Gatot Soebroto Army Hospital

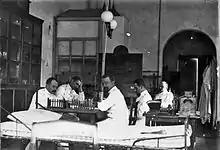
Dutch officers in the "Groot Militair Hospitaal" of Weltevreden.

In 1825 the number of bed was not sufficient any longer due to the increasing number of treated military members as a result of many struggles for independence in various area of Indonesia (Maluku war, Palembang war, Bone, Padri War, Java War, and so on). A change in the policy of the Cabinet of the Governor-General had made it necessary to move the "Groot Militair Hospitaal" into a new location which is the current location of the RSPAD Gatot Subroto. The new "Groot Militair Hospital Weltevreden" contains larger facility than the previous hospitals: